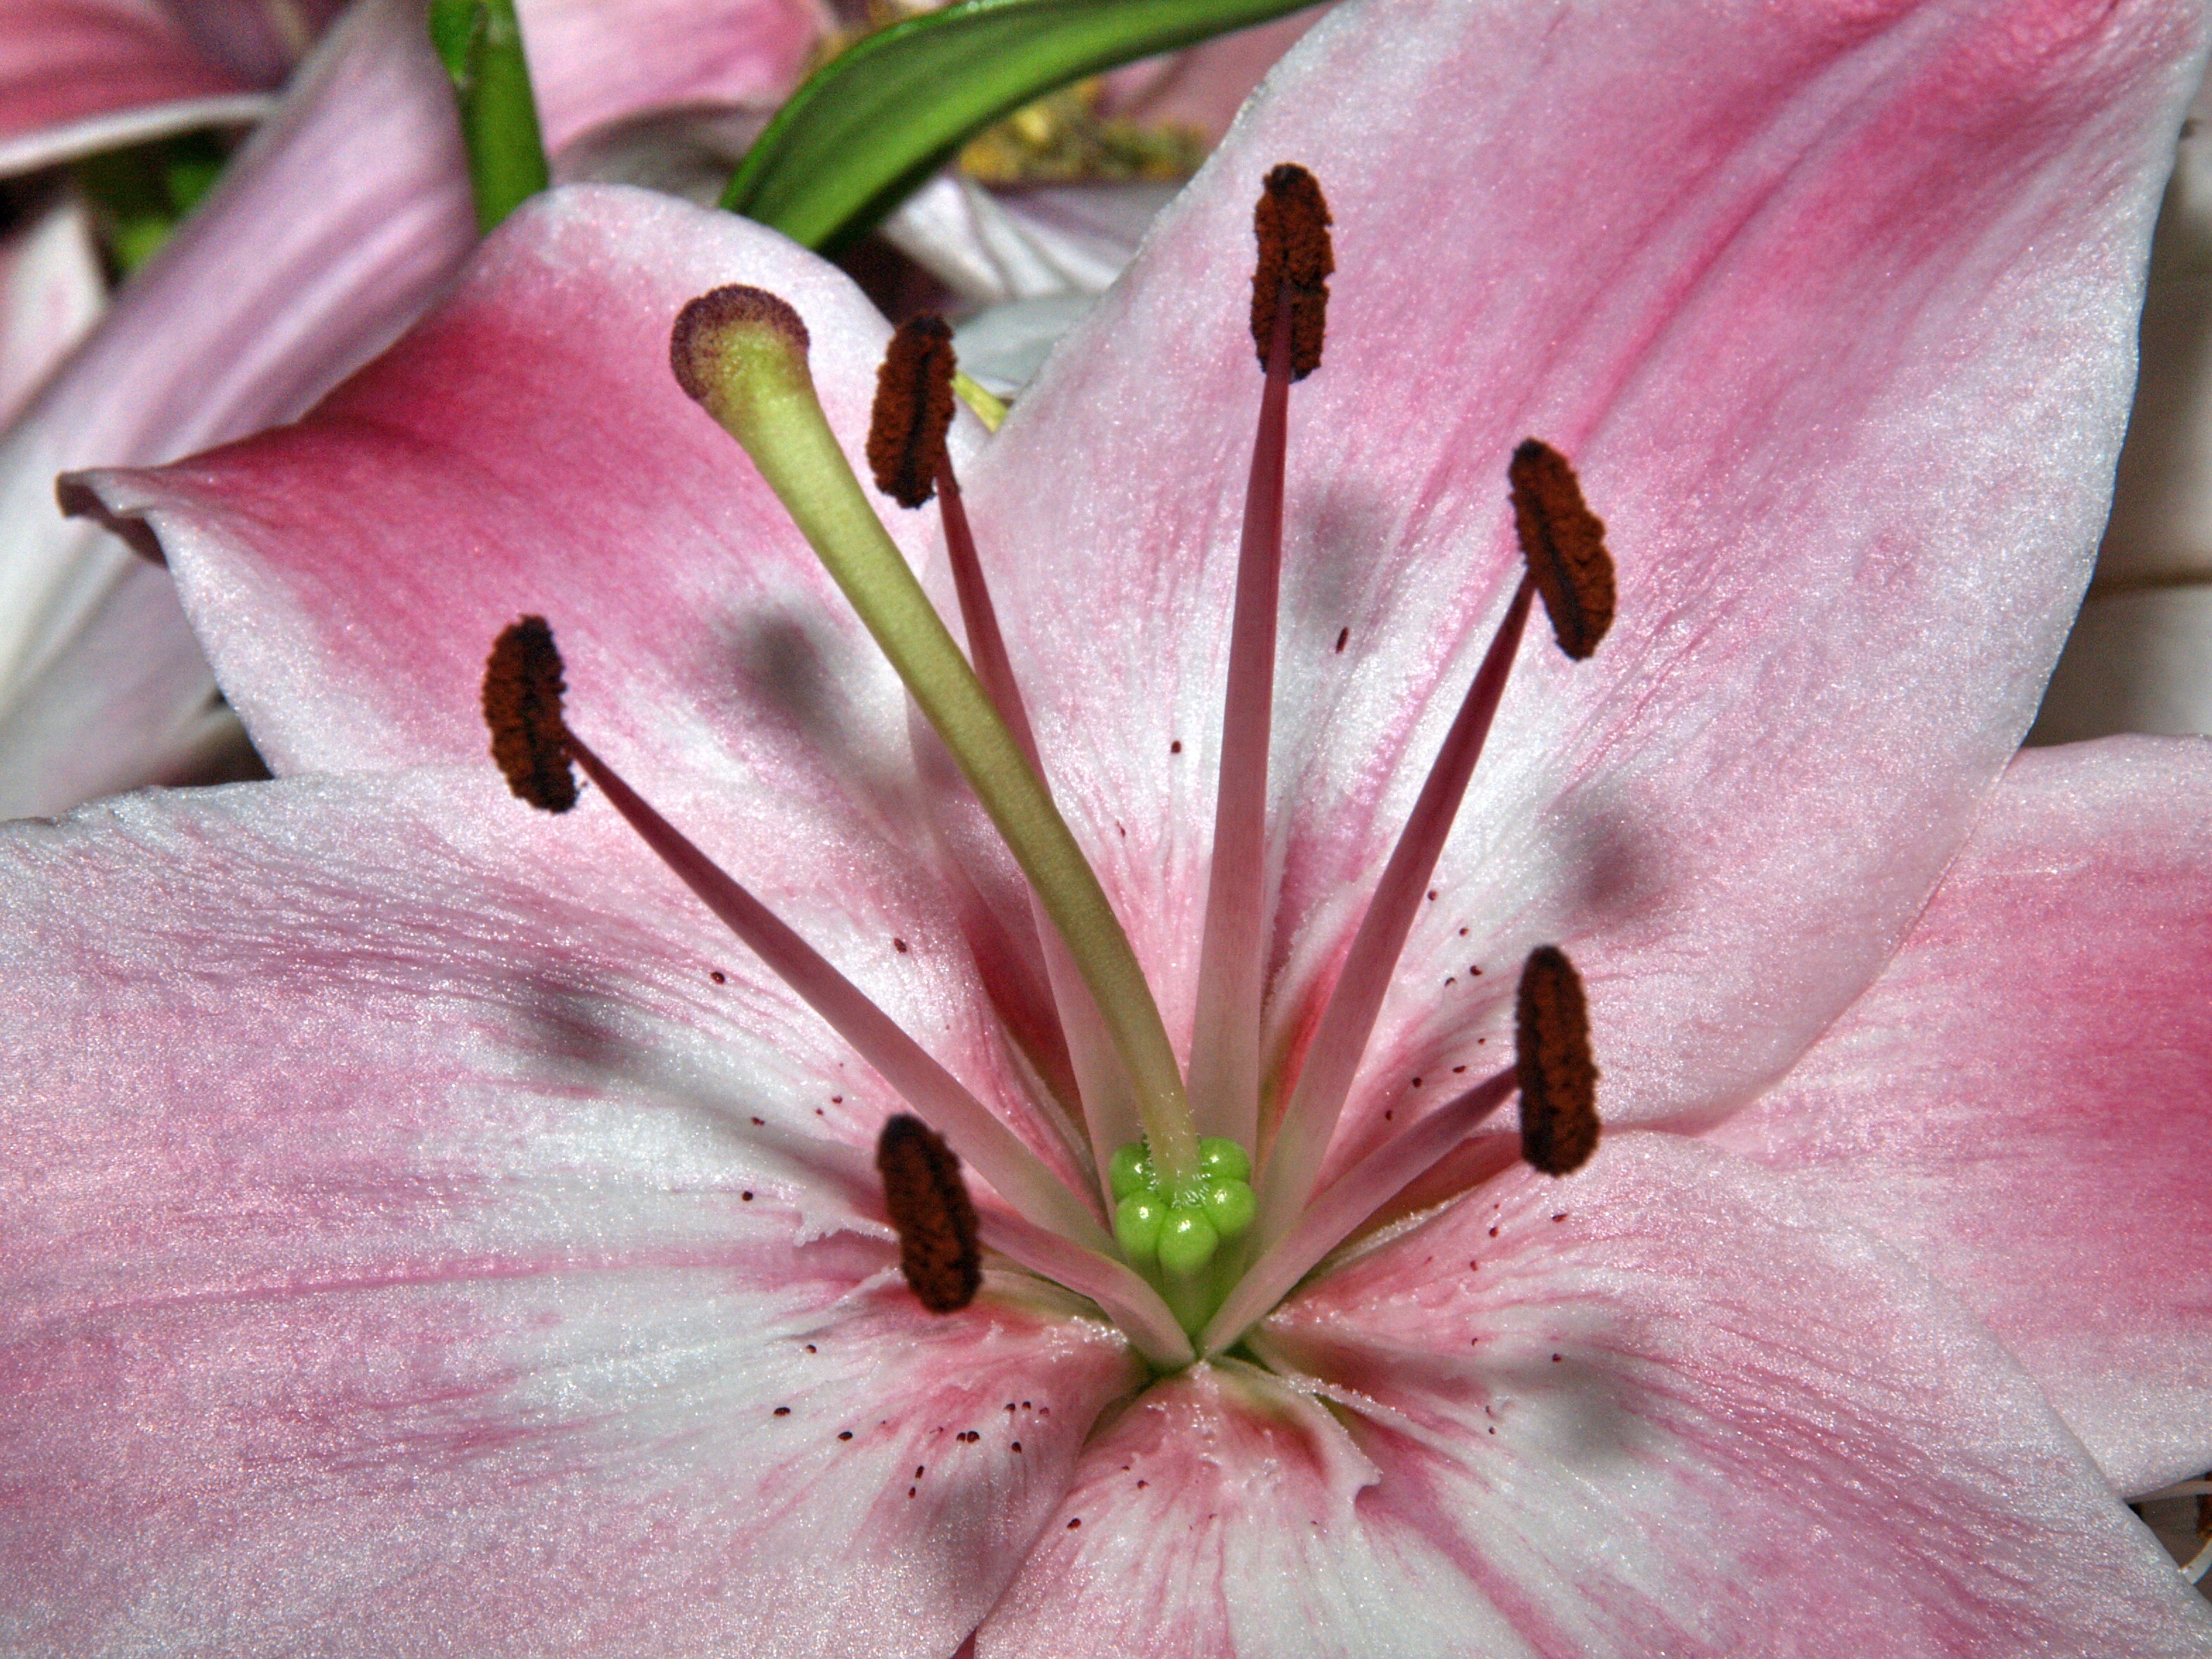
blossom, plant, flower, petal, botany, pink, flora, flowers, close up, shrub, bright, lily, strong, stamens, macro photography, inflorescence, flowering plant, plant stem, land plant